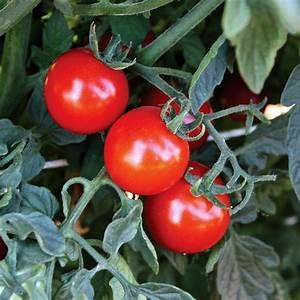
Label: tomato